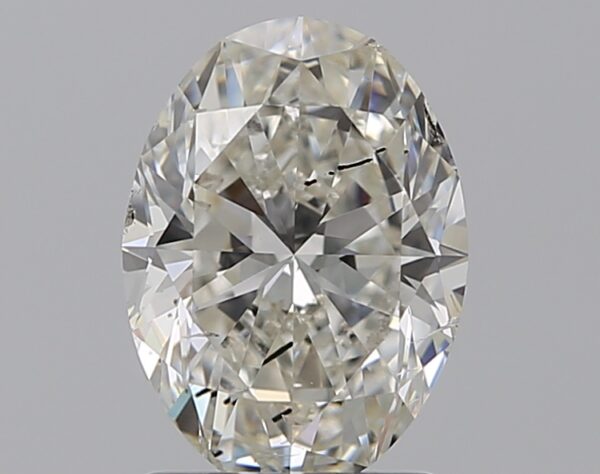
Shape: oval
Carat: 1.51
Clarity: SI2
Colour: H
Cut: EX
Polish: EX
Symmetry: EX
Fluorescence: ST
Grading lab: GIA
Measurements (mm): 8.8 x 6.43 x 4.08